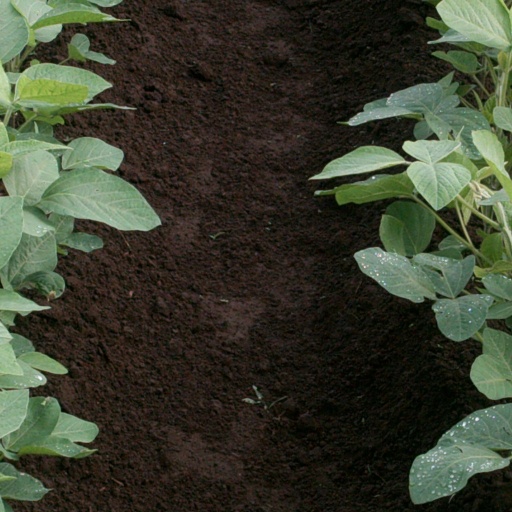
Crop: soybean